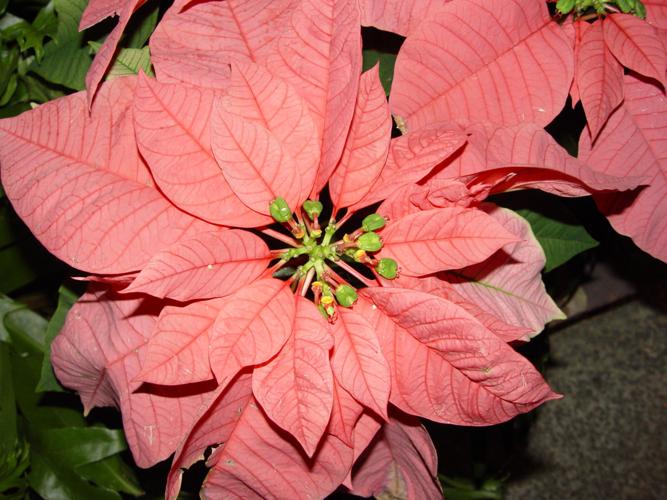
Label: poinsettia